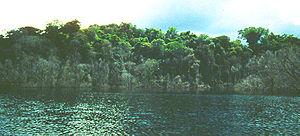
Photos prises sur le fleuve Sinnamary ou ses berges lors de la fin de la montée des eaux induites par le barrage EDF de Petit saut, en Guyane, en décembre 1995. De très nombreux arbres dont le système racinaire n'est normalement pas immergé sont morts noyés.
Le barrage de Petit-Saut est un barrage hydroélectrique français situé dans le département de la Guyane entre les communes de Sinnamary et de Saint-Élie.
La station scientifique de Saint-Eugène est l'une des station de recherche scientifique de terrain situées en Guyane et relevant du CNRS et du Muséum national d'histoire naturelle. Elle est installée au cœur de la forêt du plateau des Guyanes aux environs de Sinnamary et de Saint-Élie, en bordure de la partie amont de la retenue du barrage de Petit-Saut, dans le Bassin du Sinnamary. Ses installations de bases sont établies sur les berges d'un affluent de la rivière Koursibo, qui se jette dans le fleuve Sinnamary.